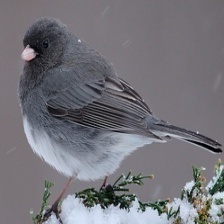
Species: DARK EYED JUNCO
Scientific name: JUNCO HYEMALIS